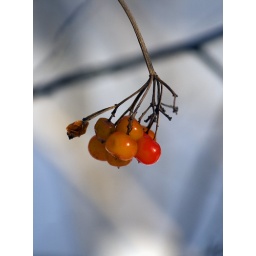
Yes, berries. taken in a forest behind my house